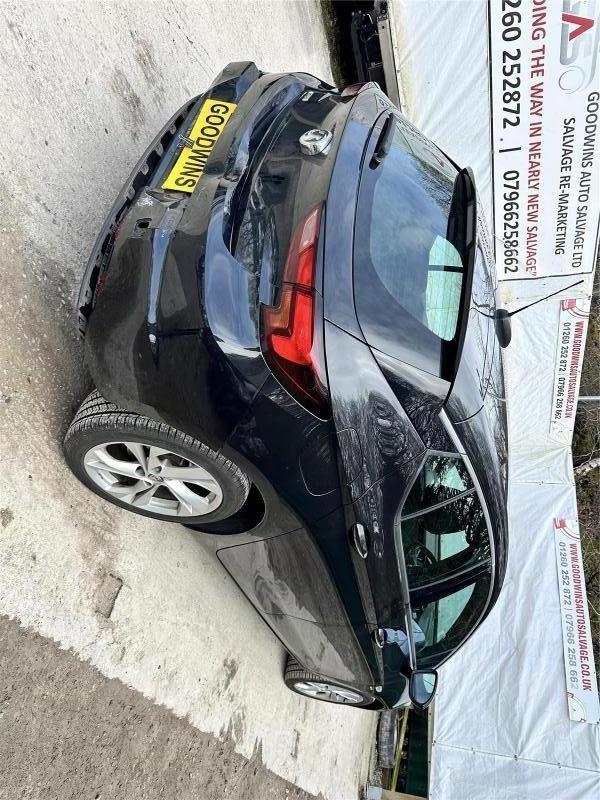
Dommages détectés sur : malle, pare-choc arrière, plaque d'immatriculation arrière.
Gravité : mineur